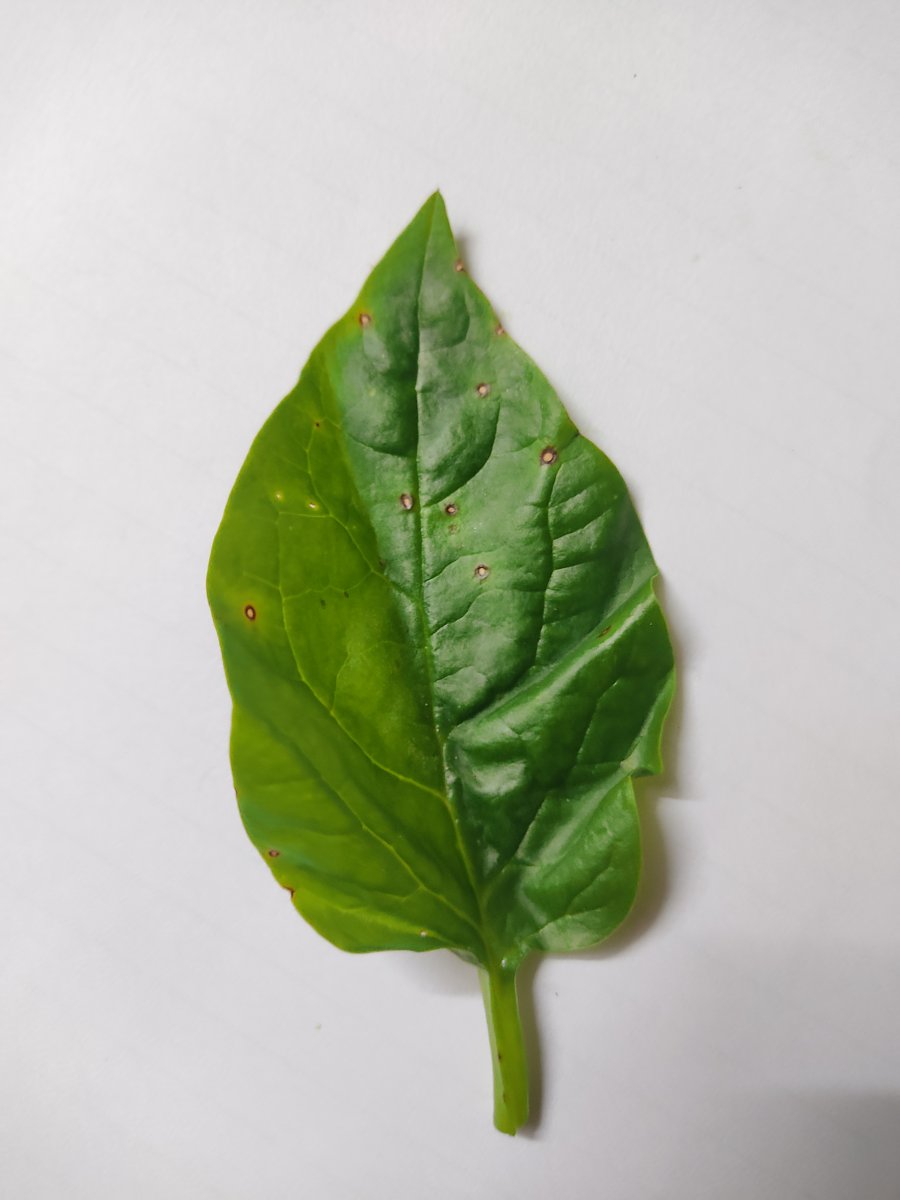
Label: Bacterial-Spot